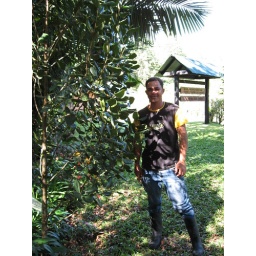
park ranger Christian next to an endangered green ebony tree they've successfully grown in the park's experimental station.